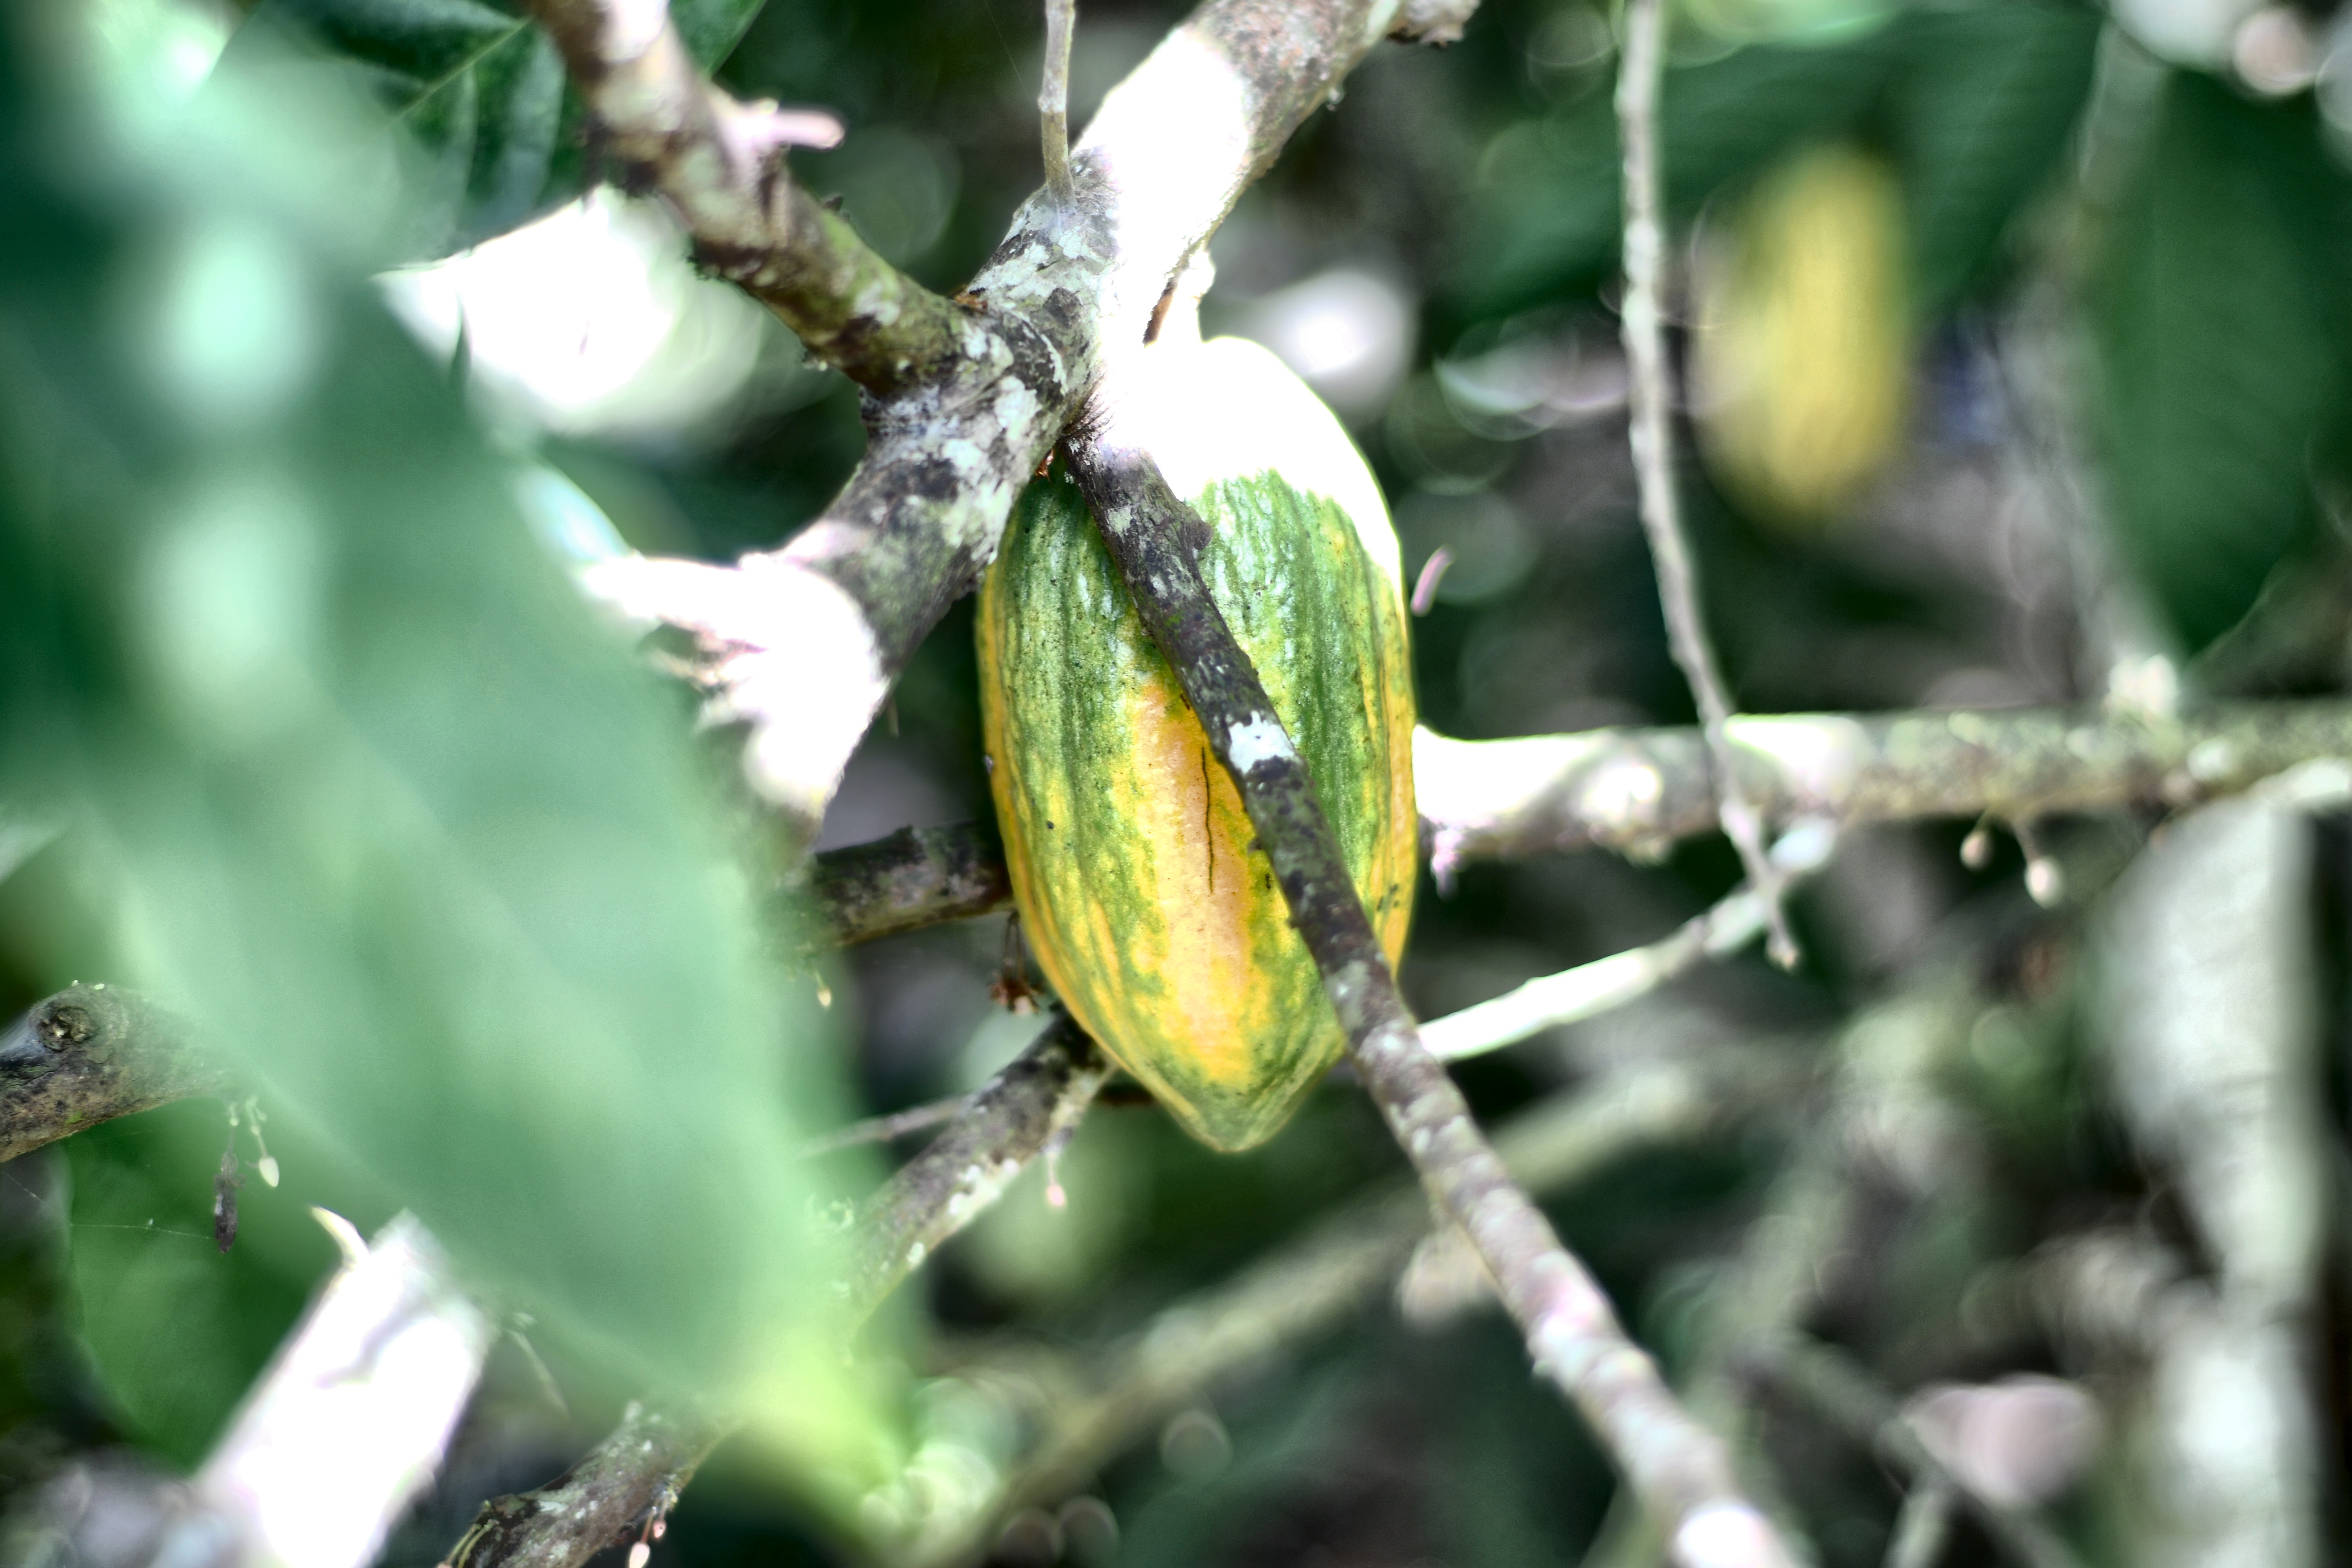
Maturity: mature
Variety: Guiana